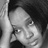
Emotion: sad